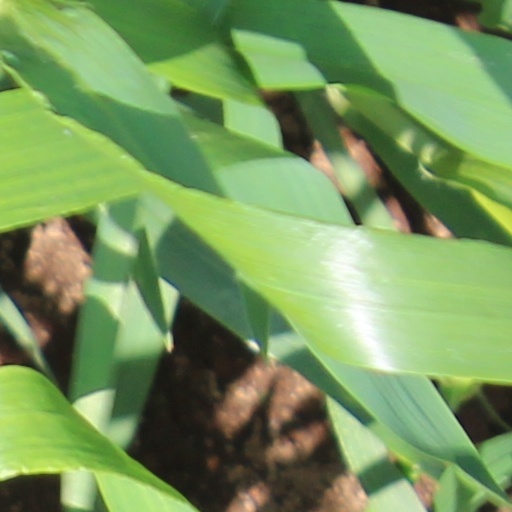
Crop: wheat